Peachtree Corners, Georgia

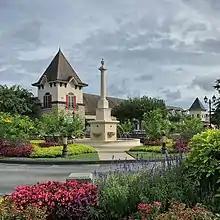
View of the central fountain in The Forum

The economy of Peachtree Corners is largely driven by the concentration of businesses in planned office parks, particularly engineering firms, logistics organizations, health technology groups, and information technology companies.